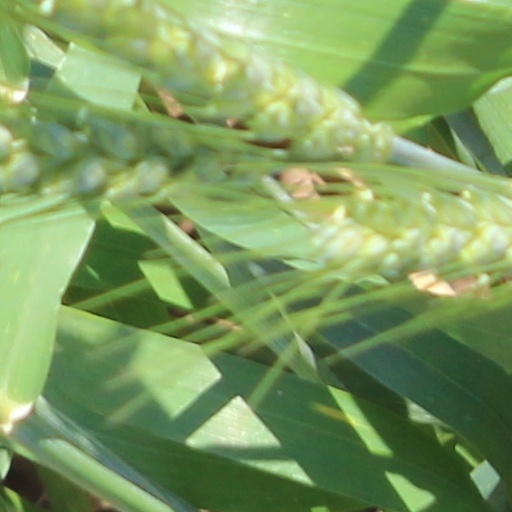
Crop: wheat